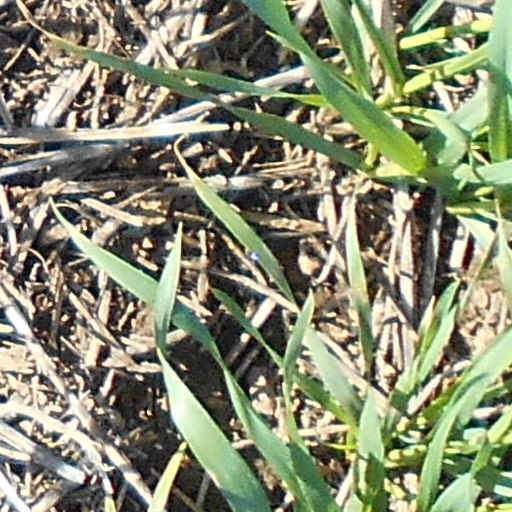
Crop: wheat